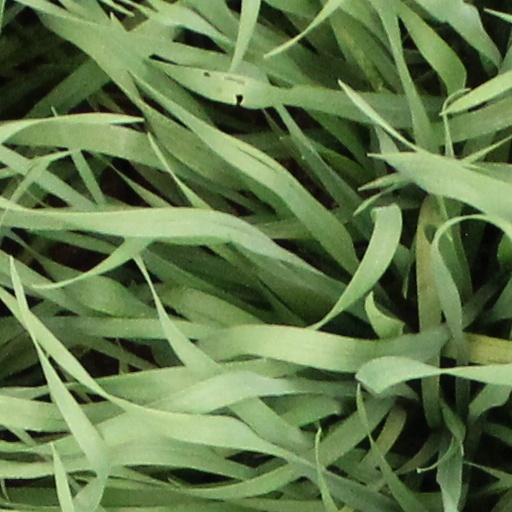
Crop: wheat